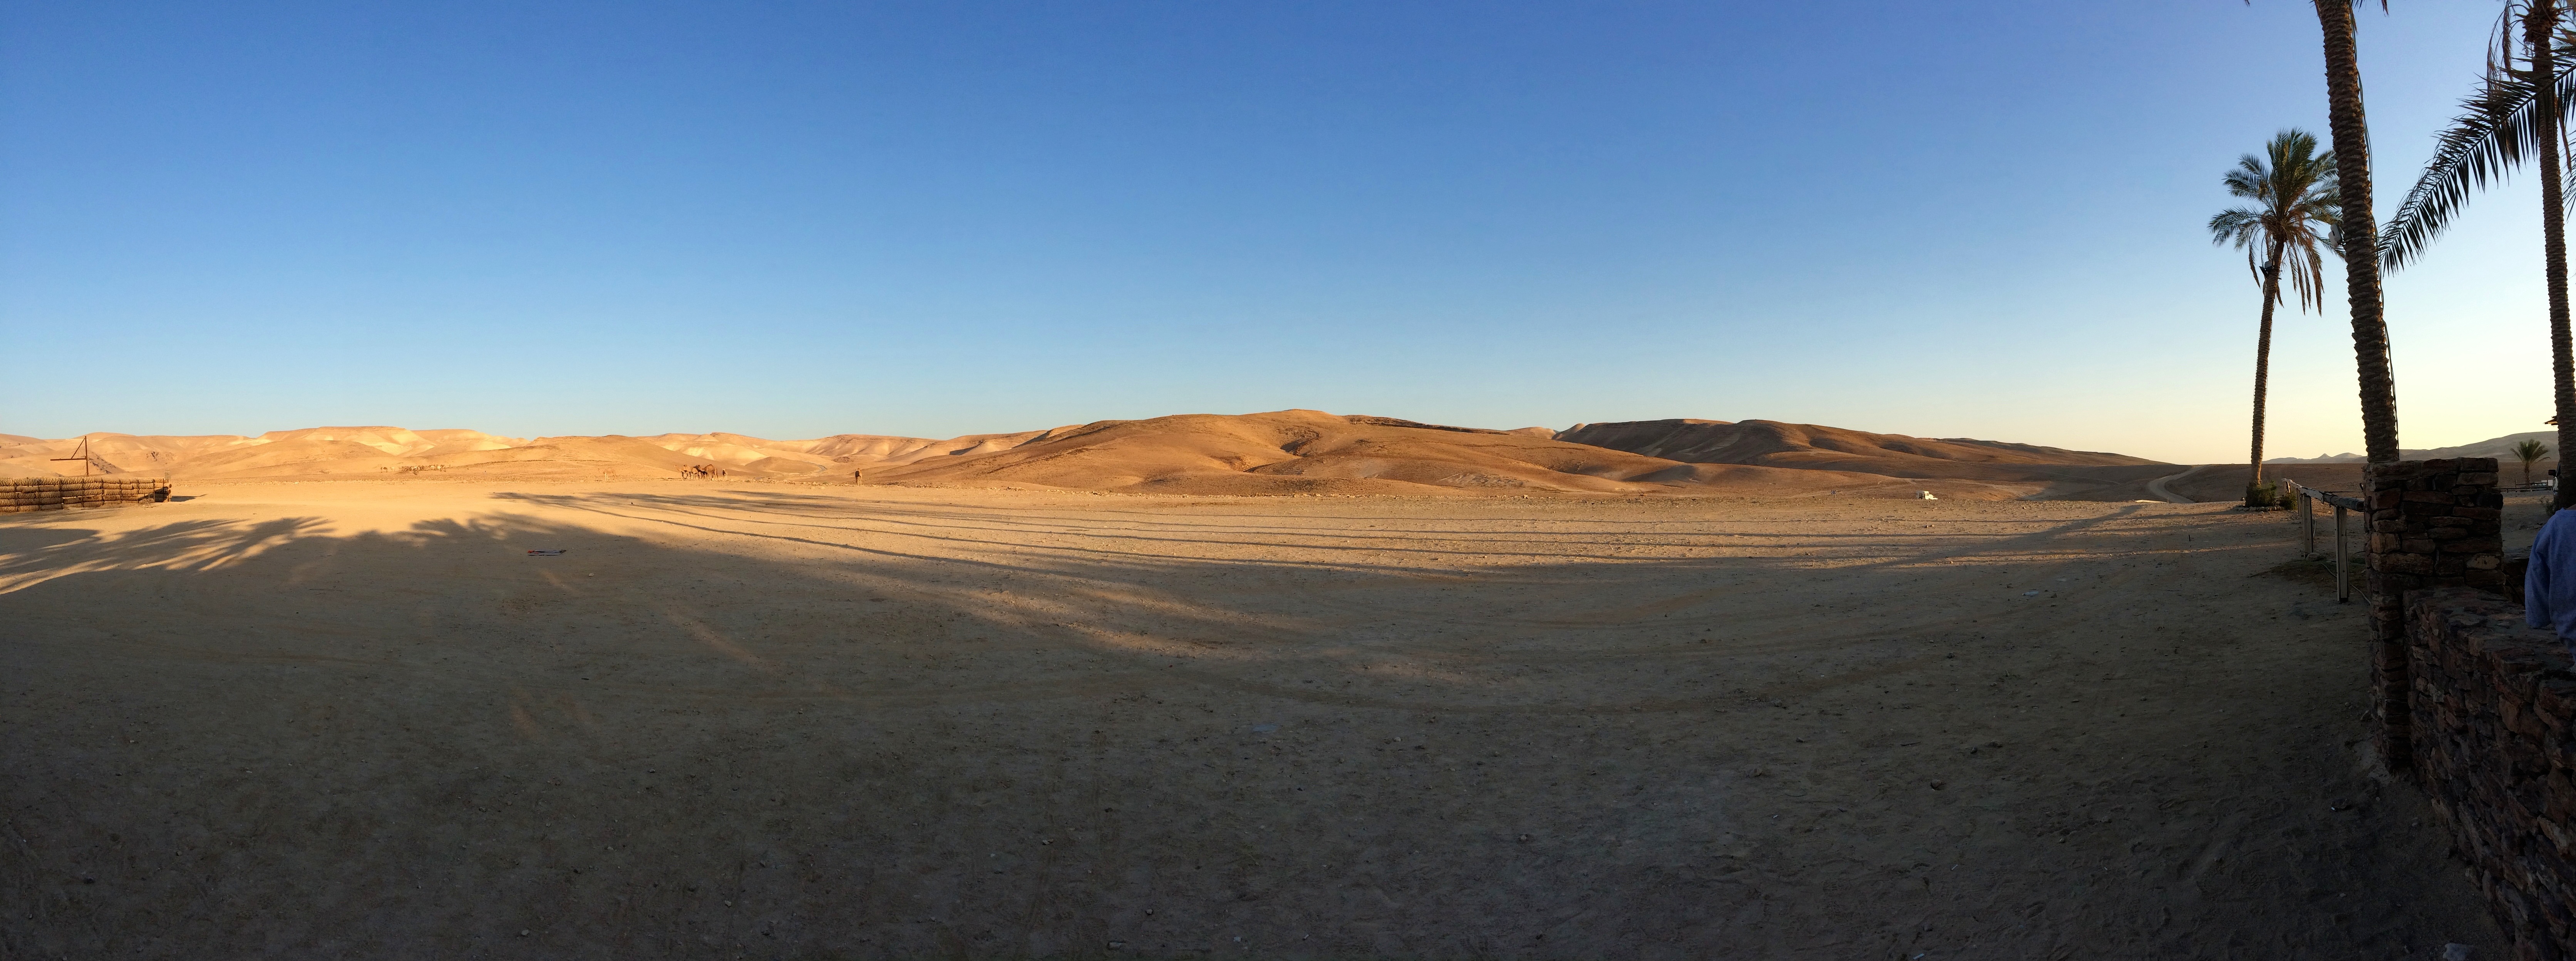
landscape, sand, desert, dune, valley, plain, plateau, habitat, ecosystem, sahara, wadi, landform, erg, natural environment, geographical feature, aeolian landform